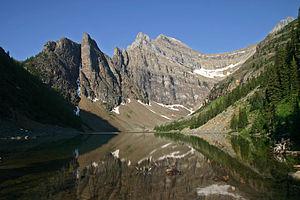
Le mont Whyte est une montagne dans le parc national Banff près du lac Louise. Il est nommé en 1898 par Sir William Methuen en l'honneur de William Whyte, un dirigeant du Canadien Pacifique.
Liste des lacs de la province d'Alberta au Canada
Le mont Niblock est une montagne du parc national Banff près du lac Louise. Il fut nommé ainsi en 1904, en l'honneur de John Niblock, un surintendant du Canadien Pacifique. Niblock fut un des premiers à promouvoir le tourisme dans les Rocheuses et influença la nomination de certaines gares du Canadien Pacifique dans les Canada de l'Ouest.
Lake Agnes est un petit lac de montagne situé dans le parc national de Banff dans la province d'Alberta, au Canada.